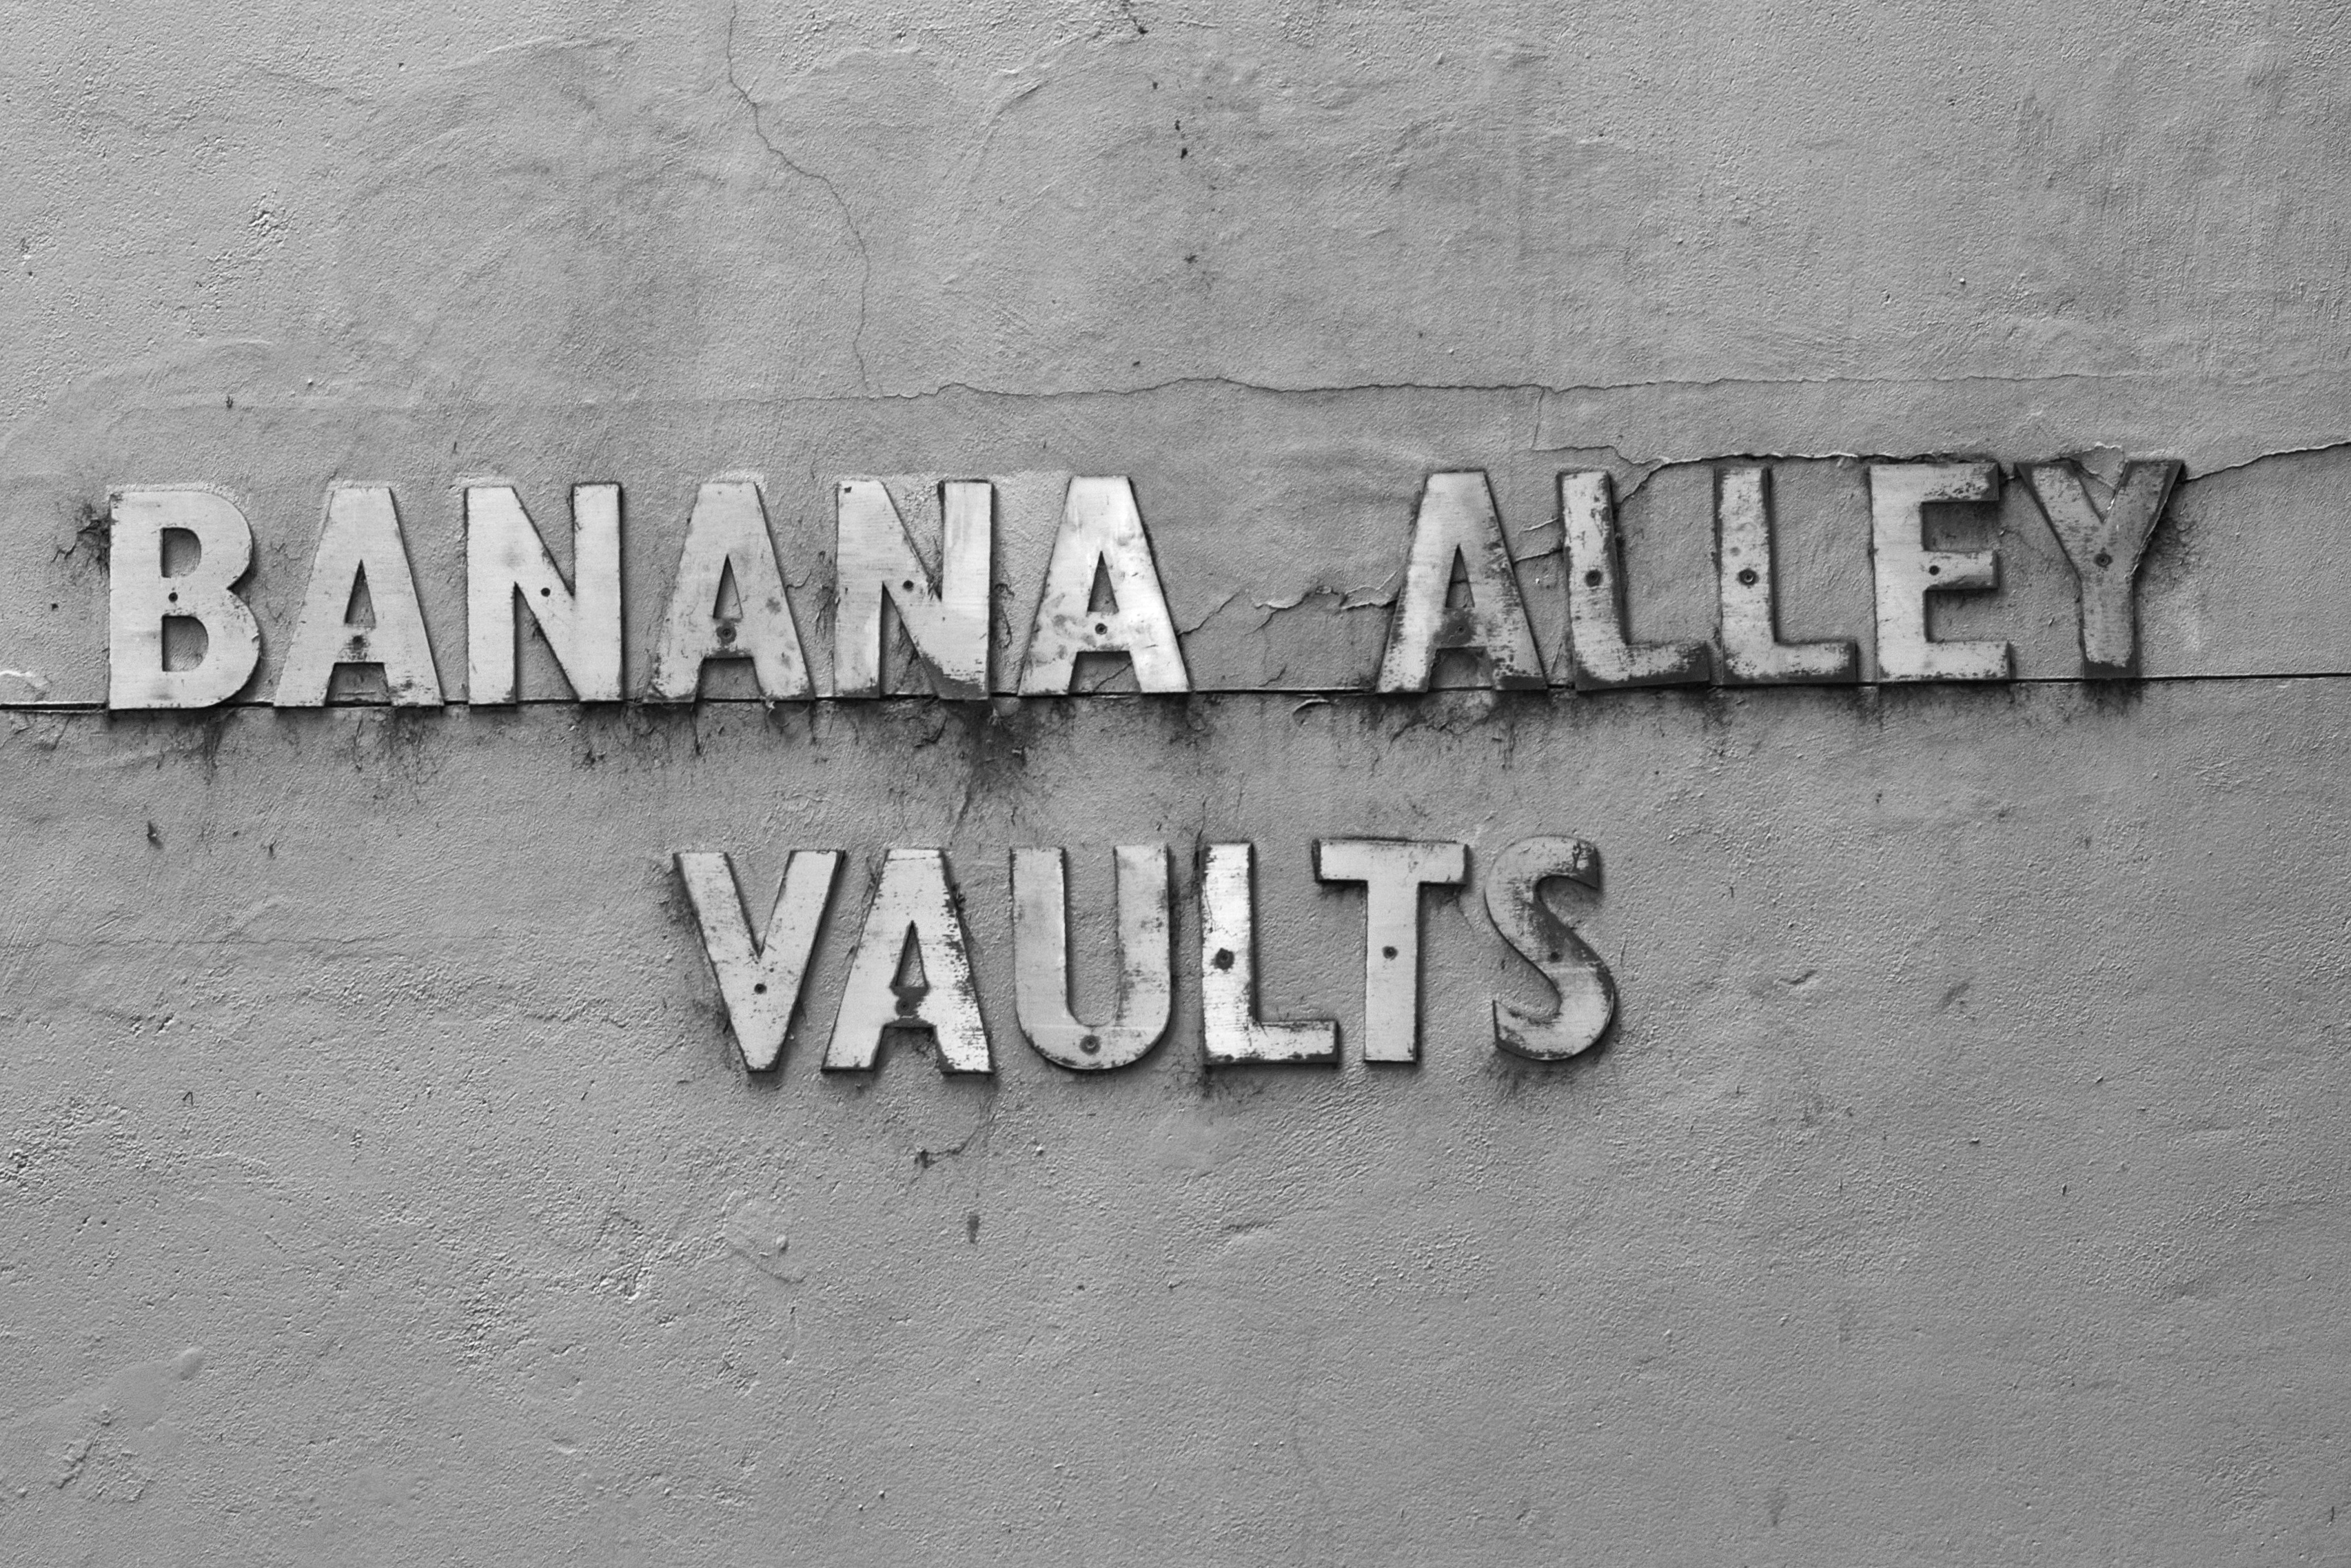
black and white, white, number, wall, black, monochrome, font, art, text, photograph, auodyssey, monochrome photography